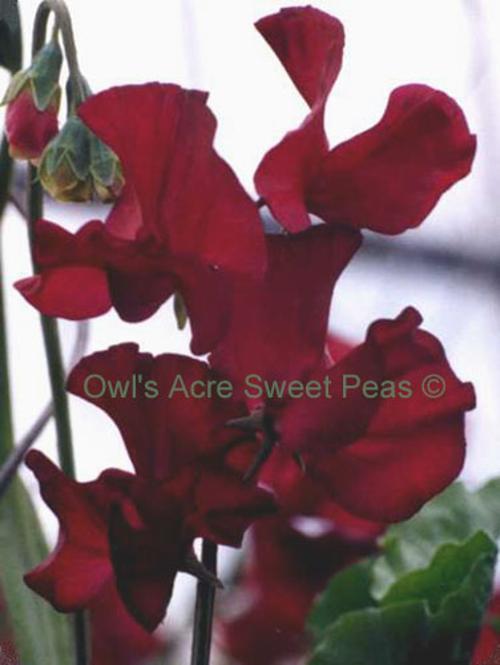
Label: sweet pea